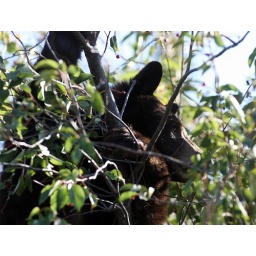
black bear in a berry bush. Roadtrip september 2009 glacier national park